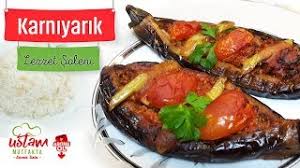
Yemek: karniyarik